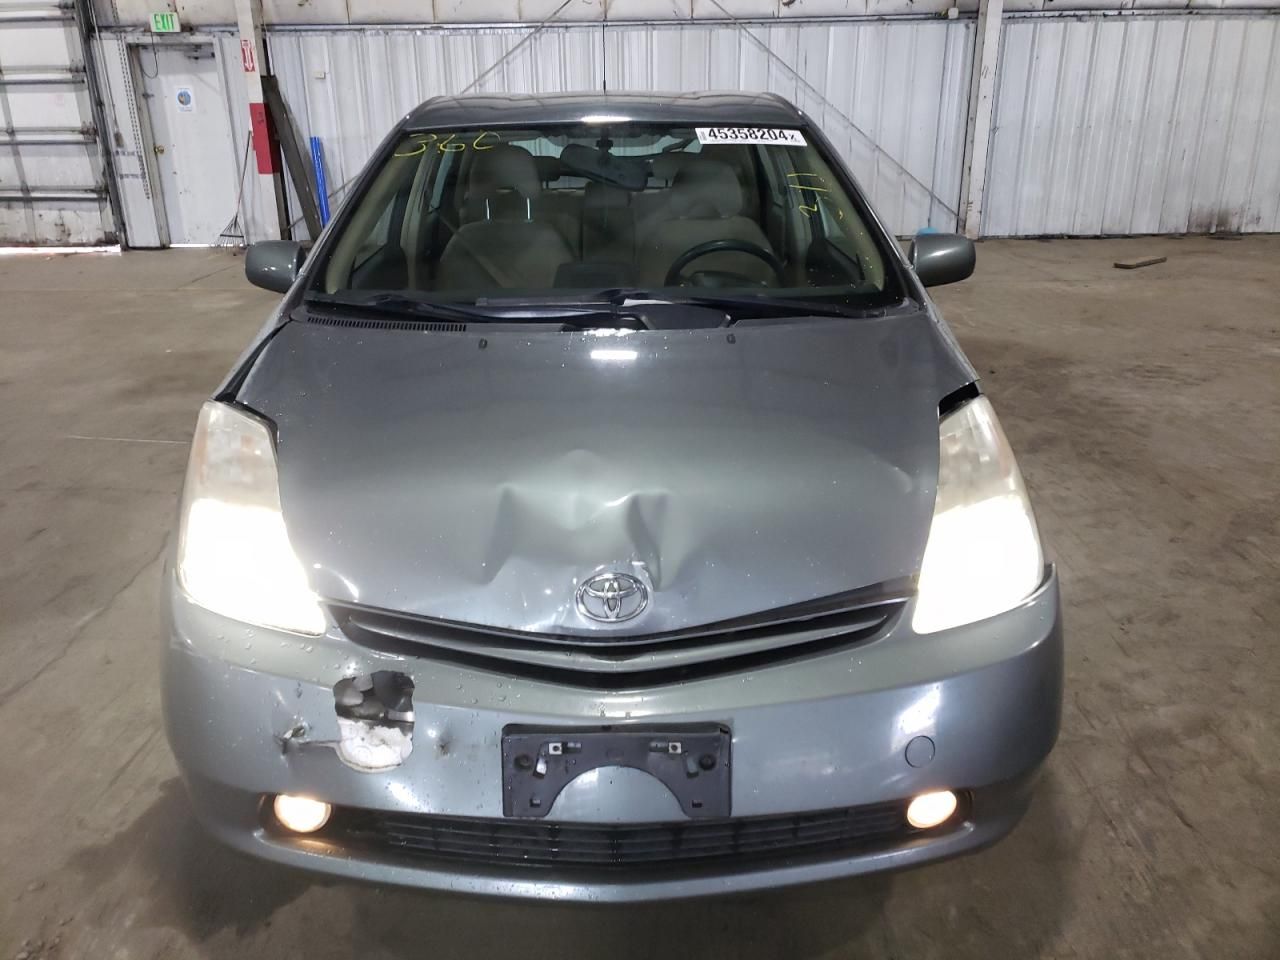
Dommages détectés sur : pare-choc avant, capot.
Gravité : majeur